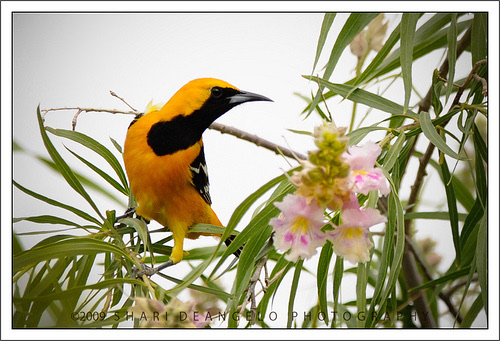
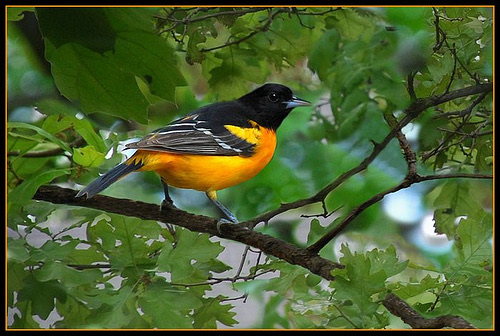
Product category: misc
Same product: yes